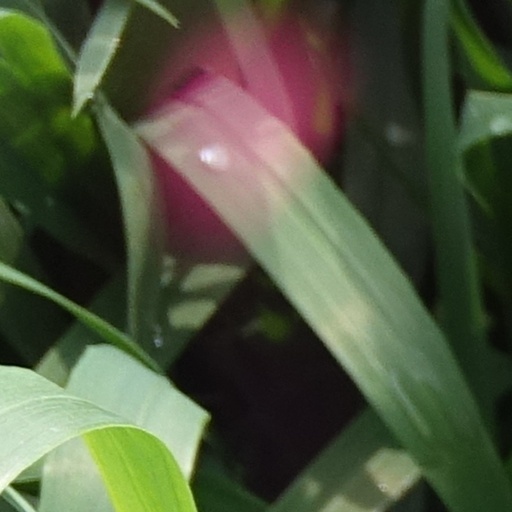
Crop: wheat